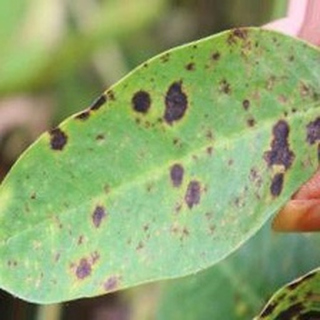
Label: groundnut_late_leaf_spot